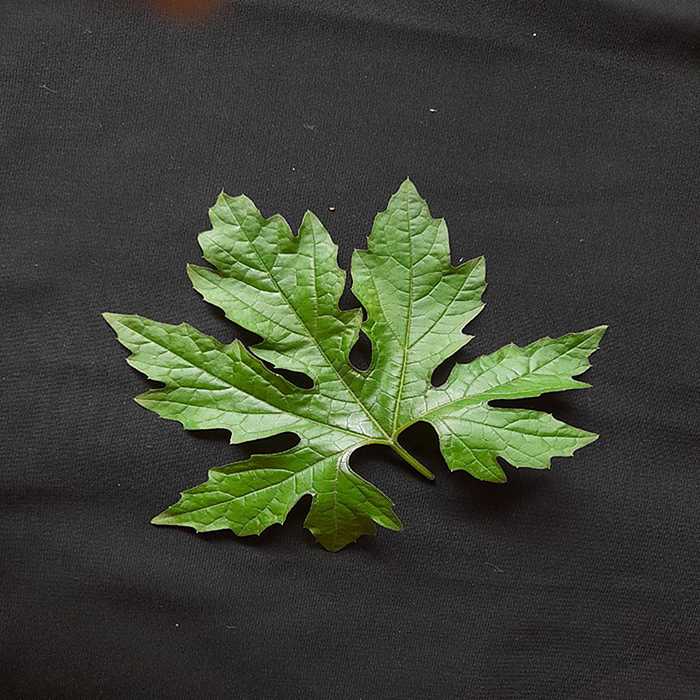
Plant: Bitter Gourd
Label: Fresh leaf